Callan Augustinian Friary

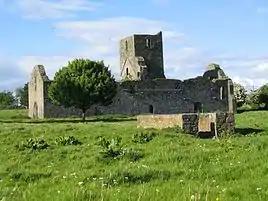
The church and bell tower (background) and well (foreground) of Callan Augustinian Friary

The Callan Augustinian Friary is an Augustinian friary in Callan, County Kilkenny, Ireland. Originally founded in the 15th century, it is located in what is known locally as the "Abbey Meadow", in the north-east of the town, on the banks of the Kings River. The friary forms part of the Callan Heritage Trail, which opened in May 2024.